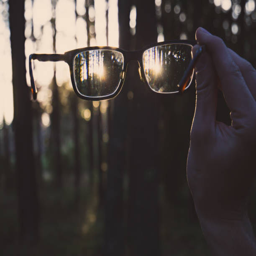
hand holding a pair of vintage glasses in the air .